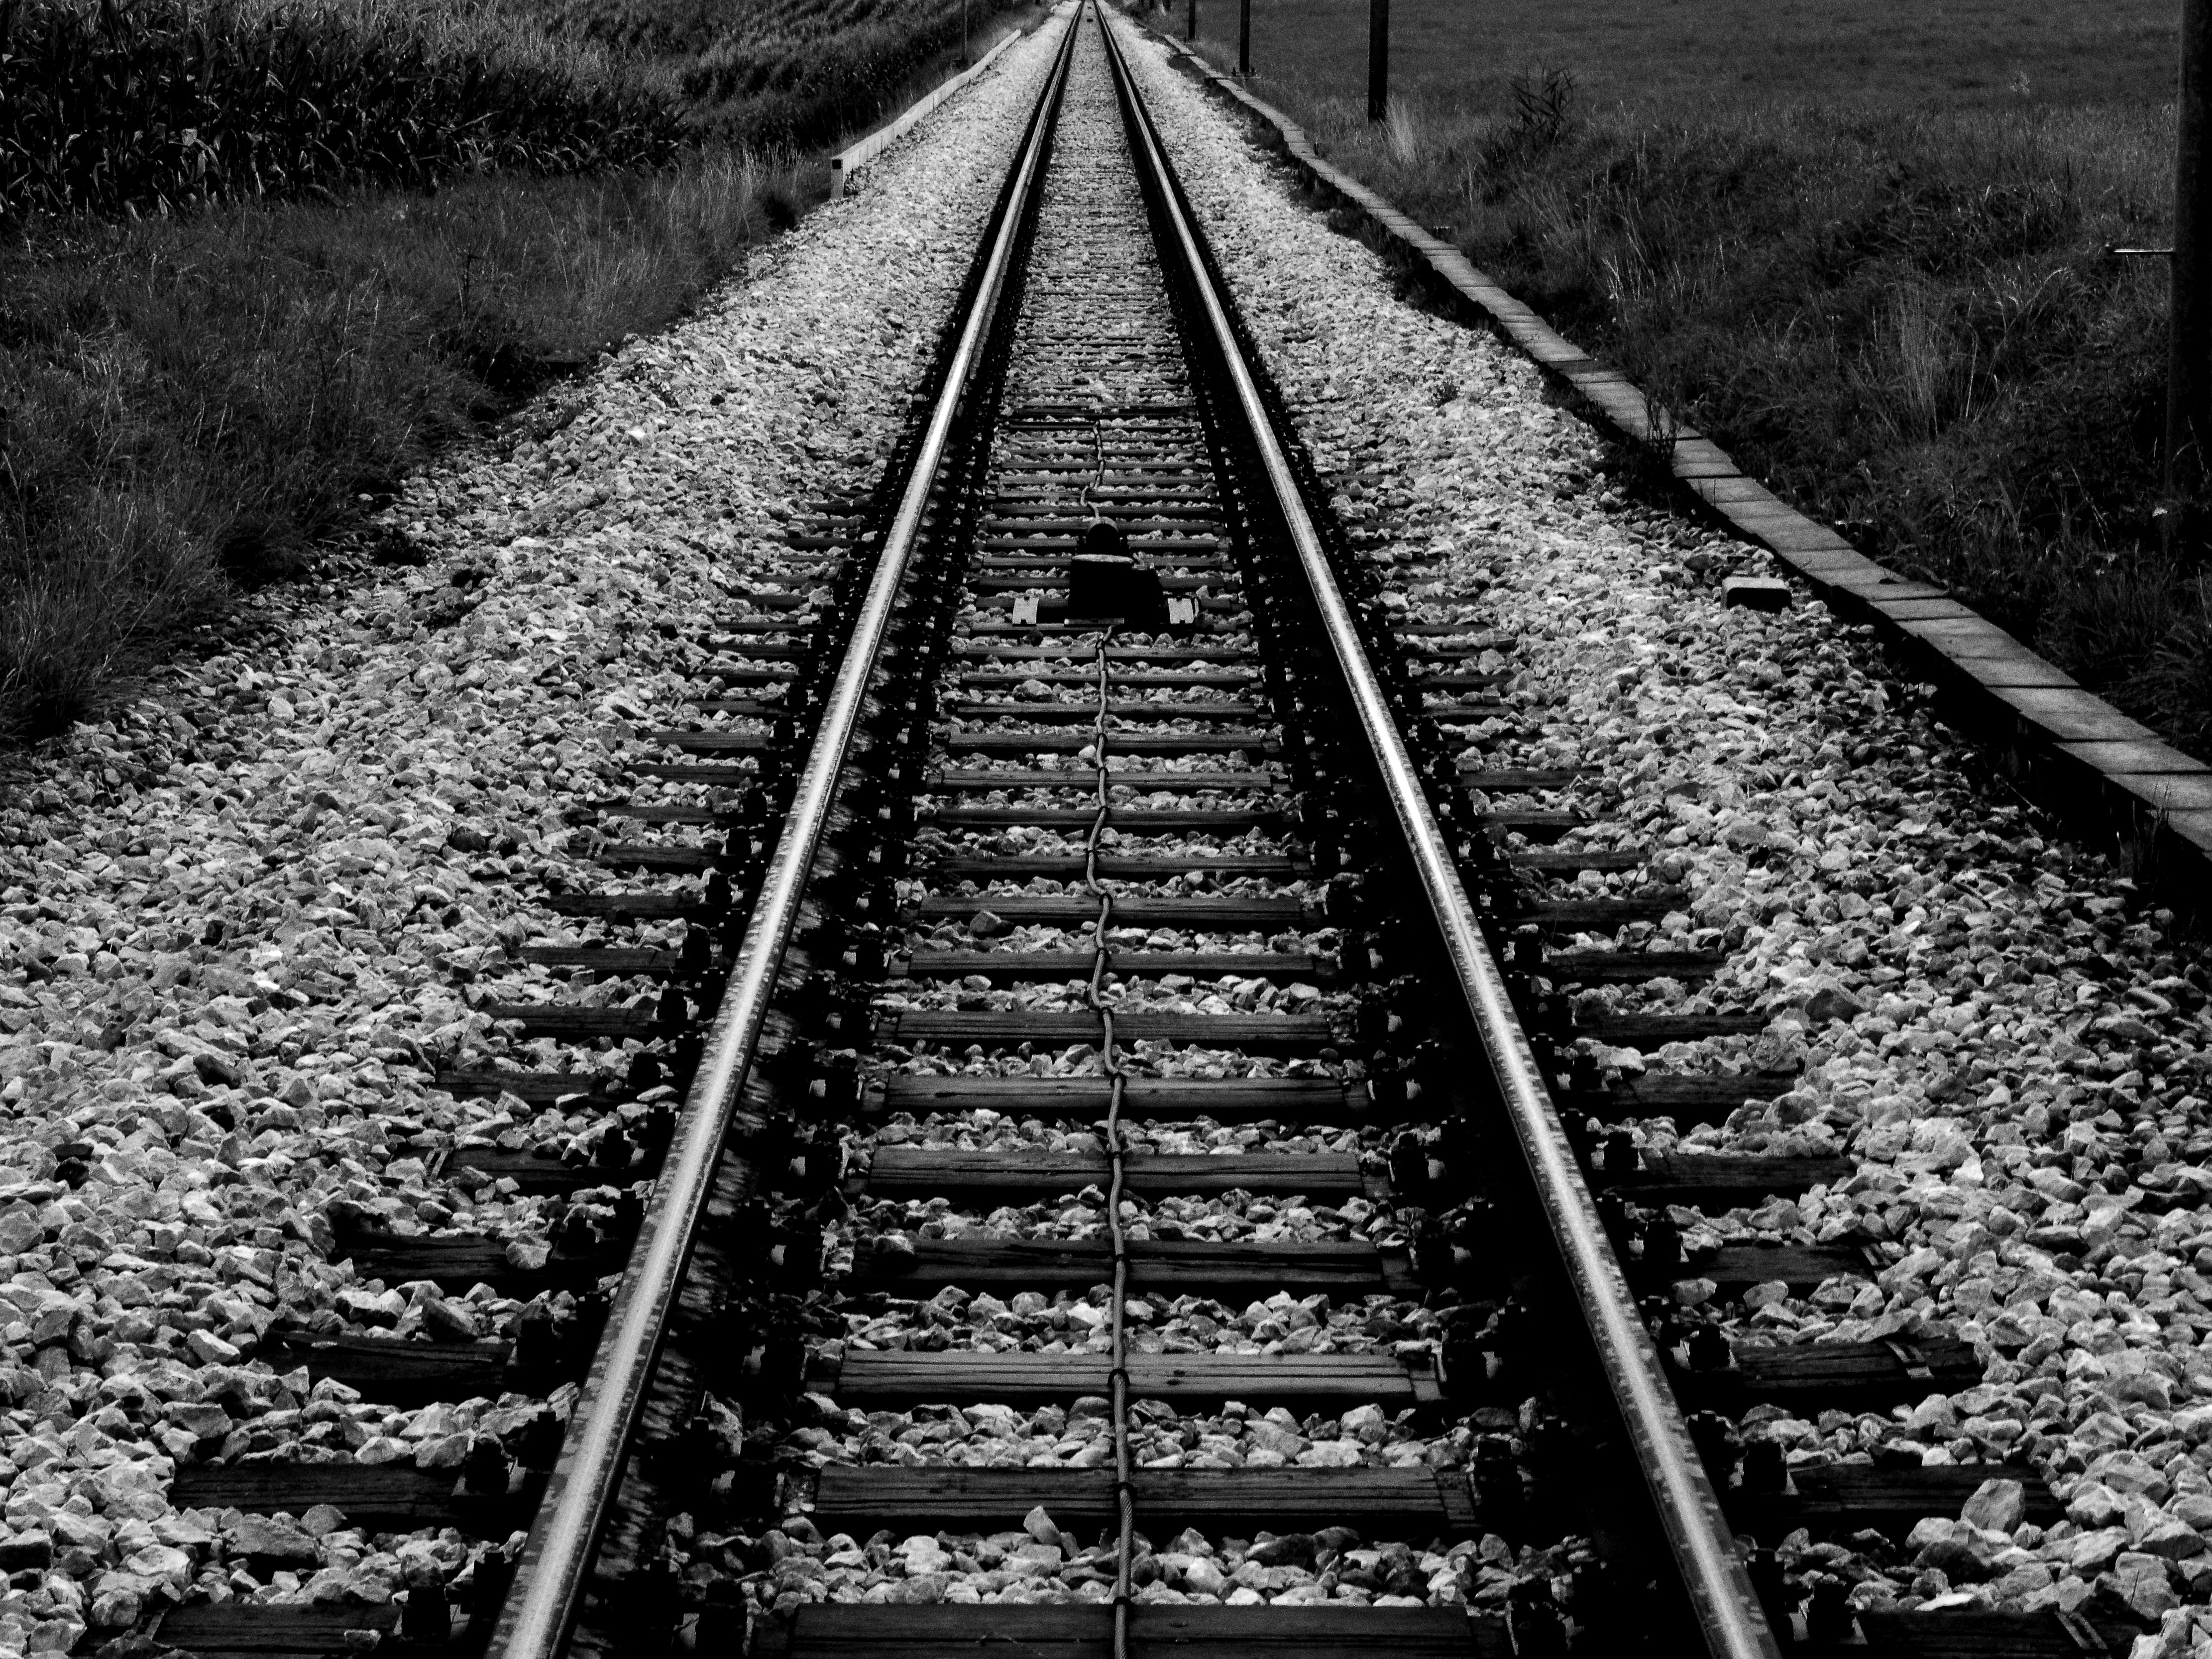
black and white, track, railway, railroad, perspective, train, travel, transportation, transport, line, monochrome, lane, tracks, infrastructure, rails, symmetry, train tracks, rail transport, vanishing point, monochrome photography, rolling stock